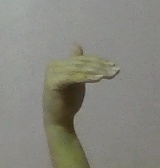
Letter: khaa